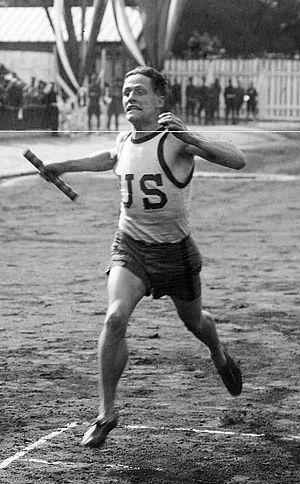
Marion Lawrence « Larry » Shields est un athlète américain spécialiste du demi-fond. Affilié au Meadowbrook Club, il mesurait 1,70 m pour 64 kg.